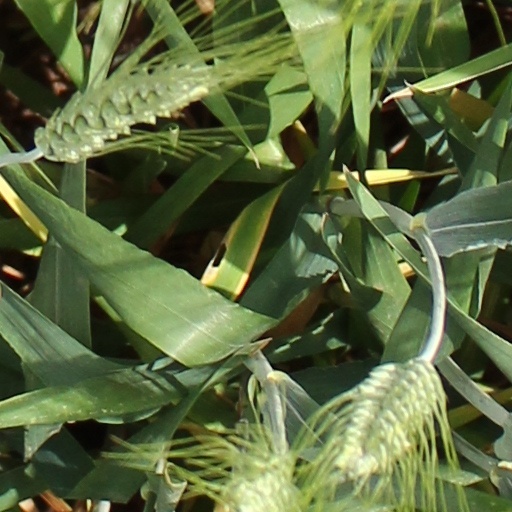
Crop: wheat